Answer in natural language. Considering the relative positions, where is dark red upholstered chair with wooden legs with respect to low brown storage unit? Choose between the following options: left or right
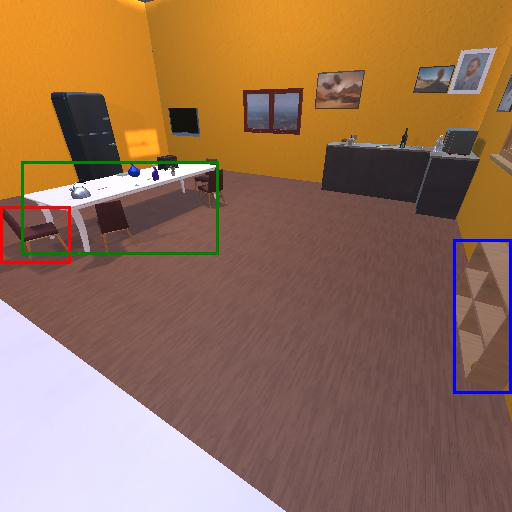
<answer>left</answer>